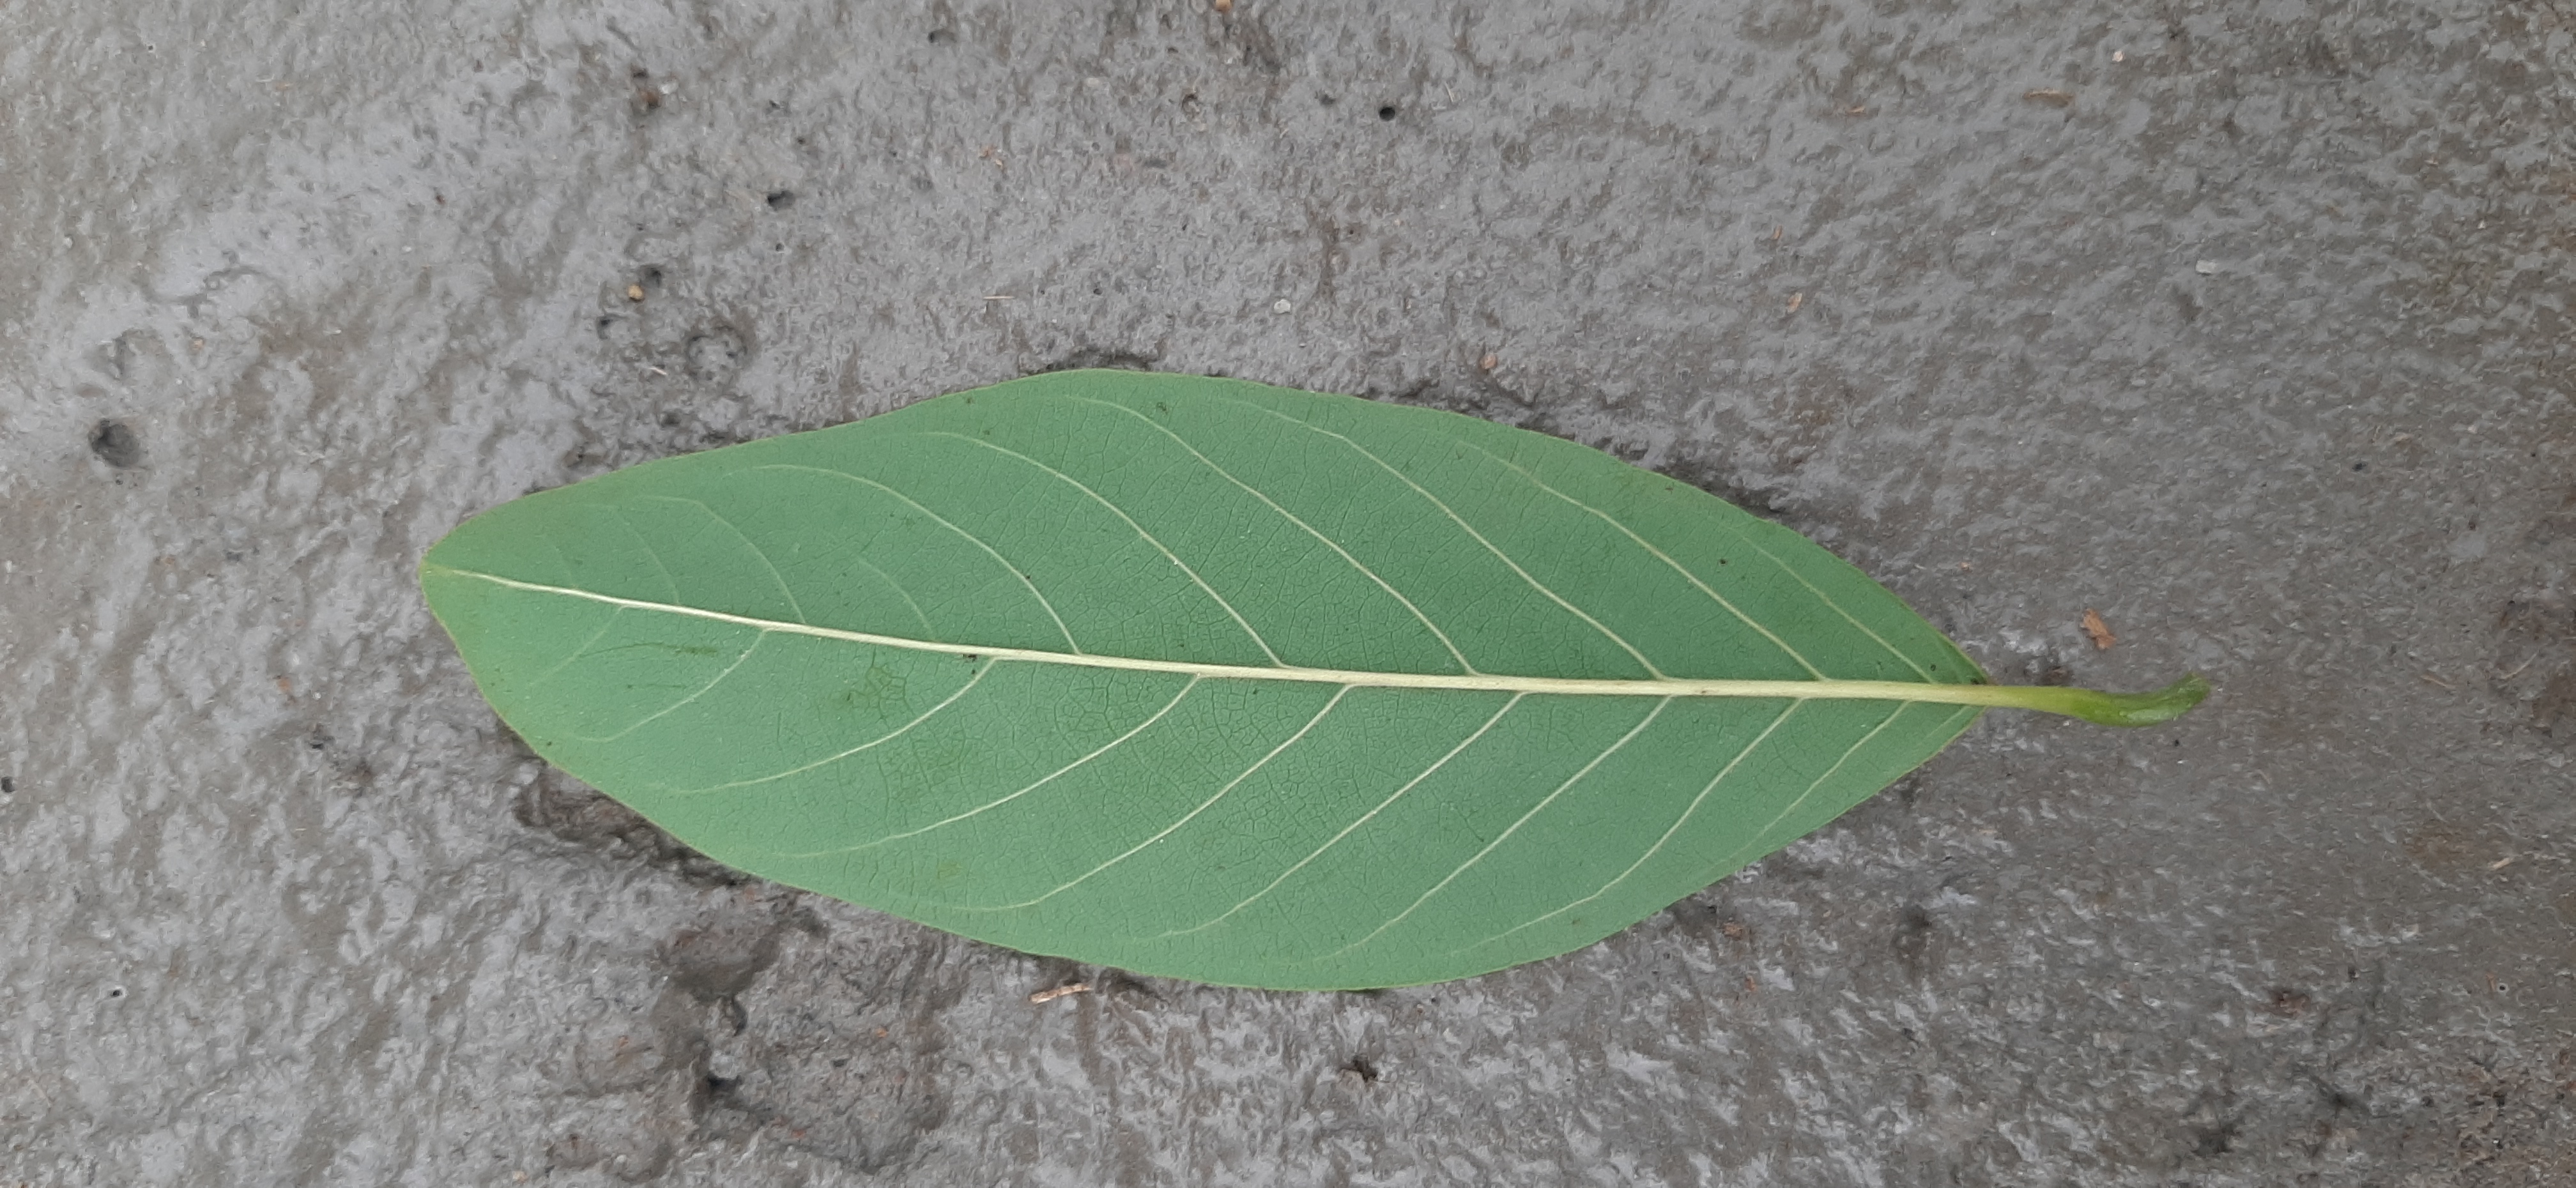
Plant: Seethapala